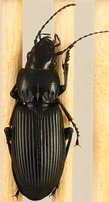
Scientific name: Pterostichus melanarius melanarius
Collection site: Steigerwaldt-Chequamegon NEON (STEI), plot STEI_001